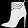
Label: Ankle boot